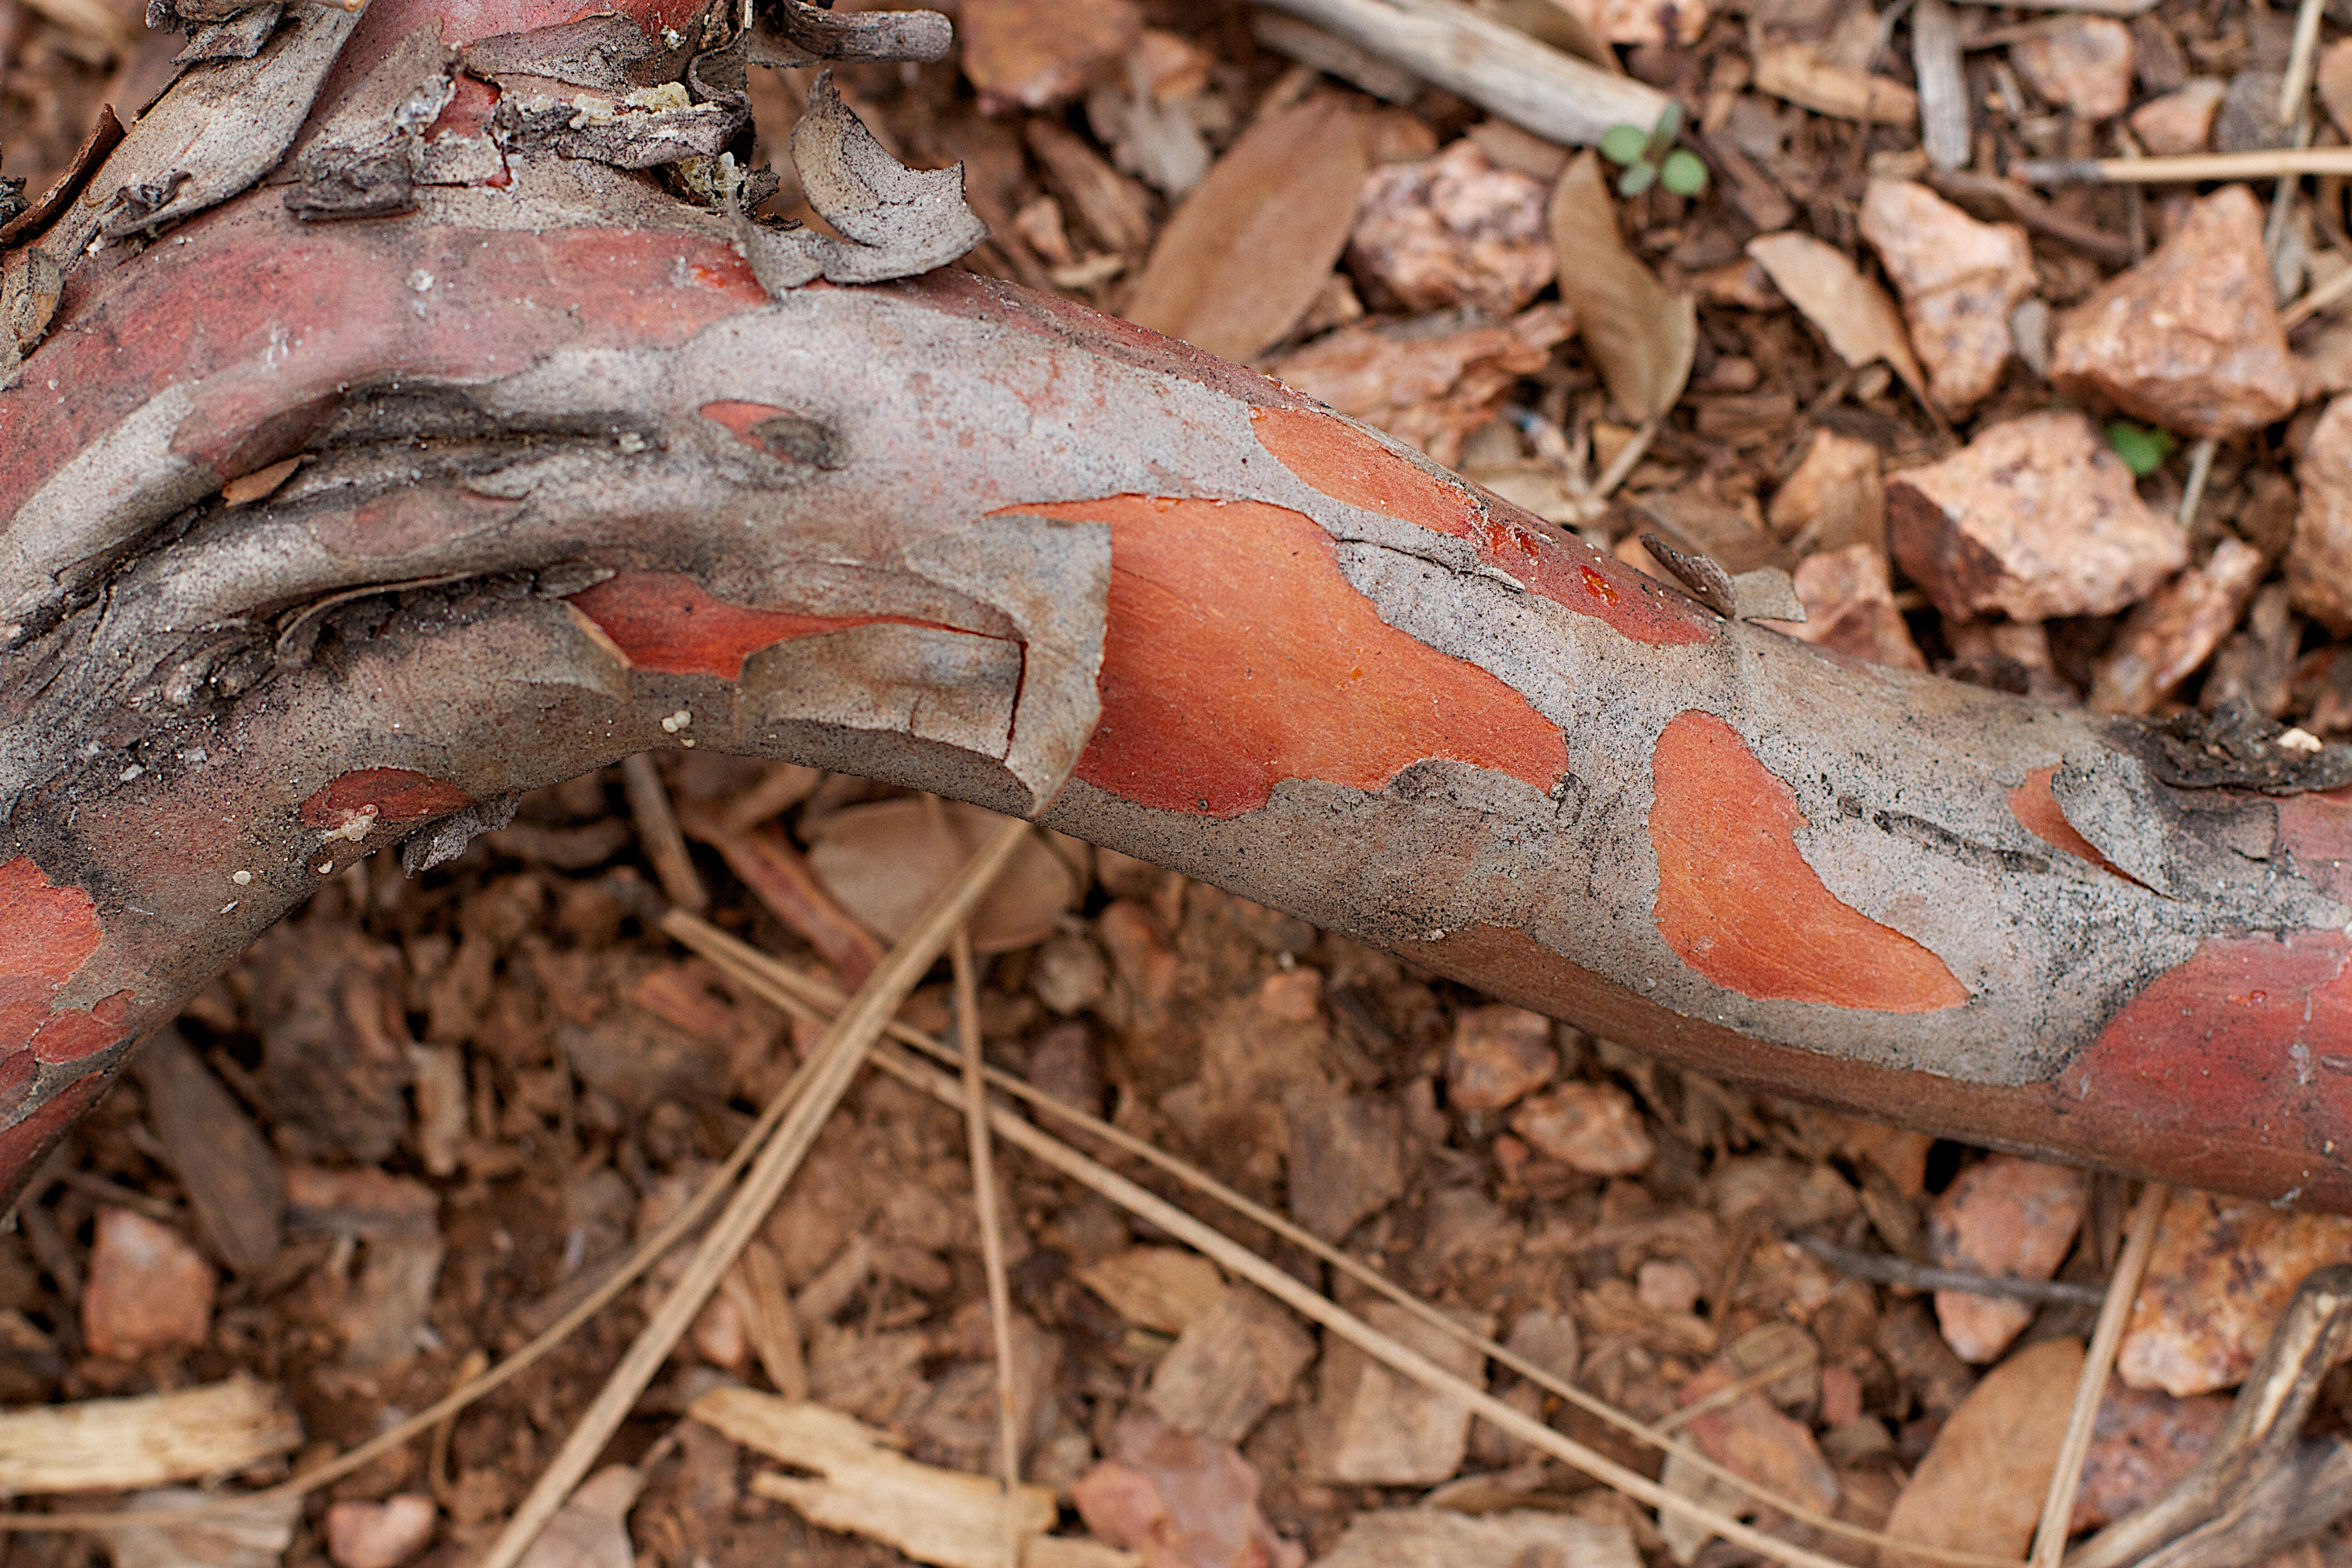
wood, leaf, wildlife, soil, reptile, fauna, boa constrictor, scaled reptile, boas